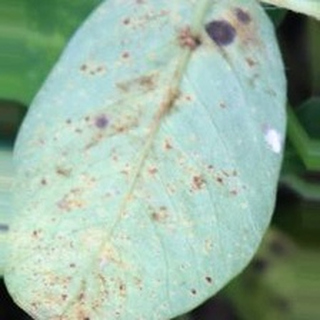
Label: groundnut_rust